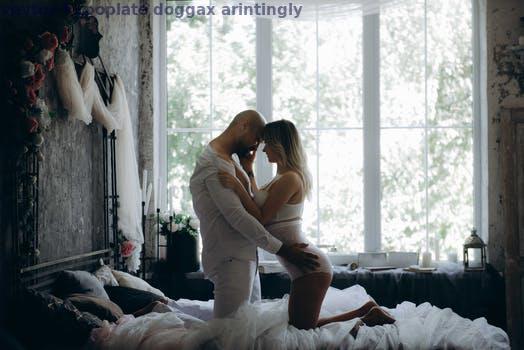
Label: Watermark